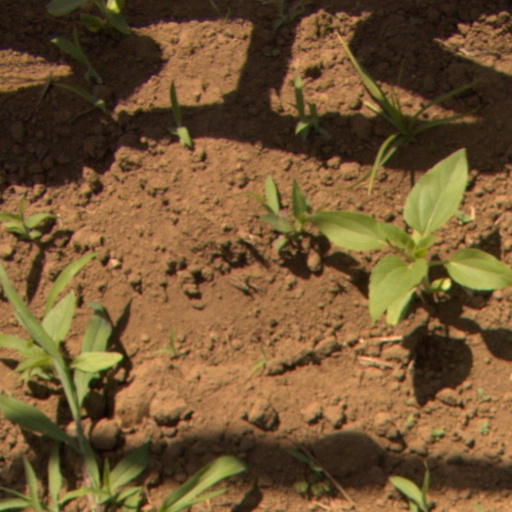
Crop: Jerusalem artichoke